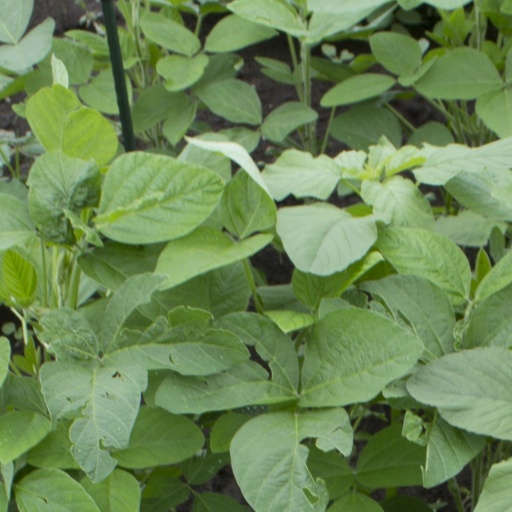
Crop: soybean